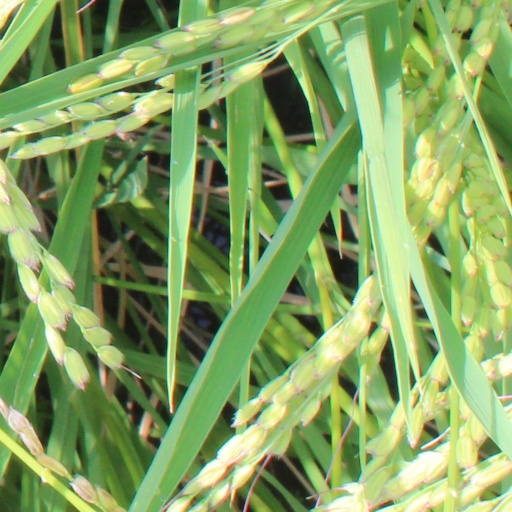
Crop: rice